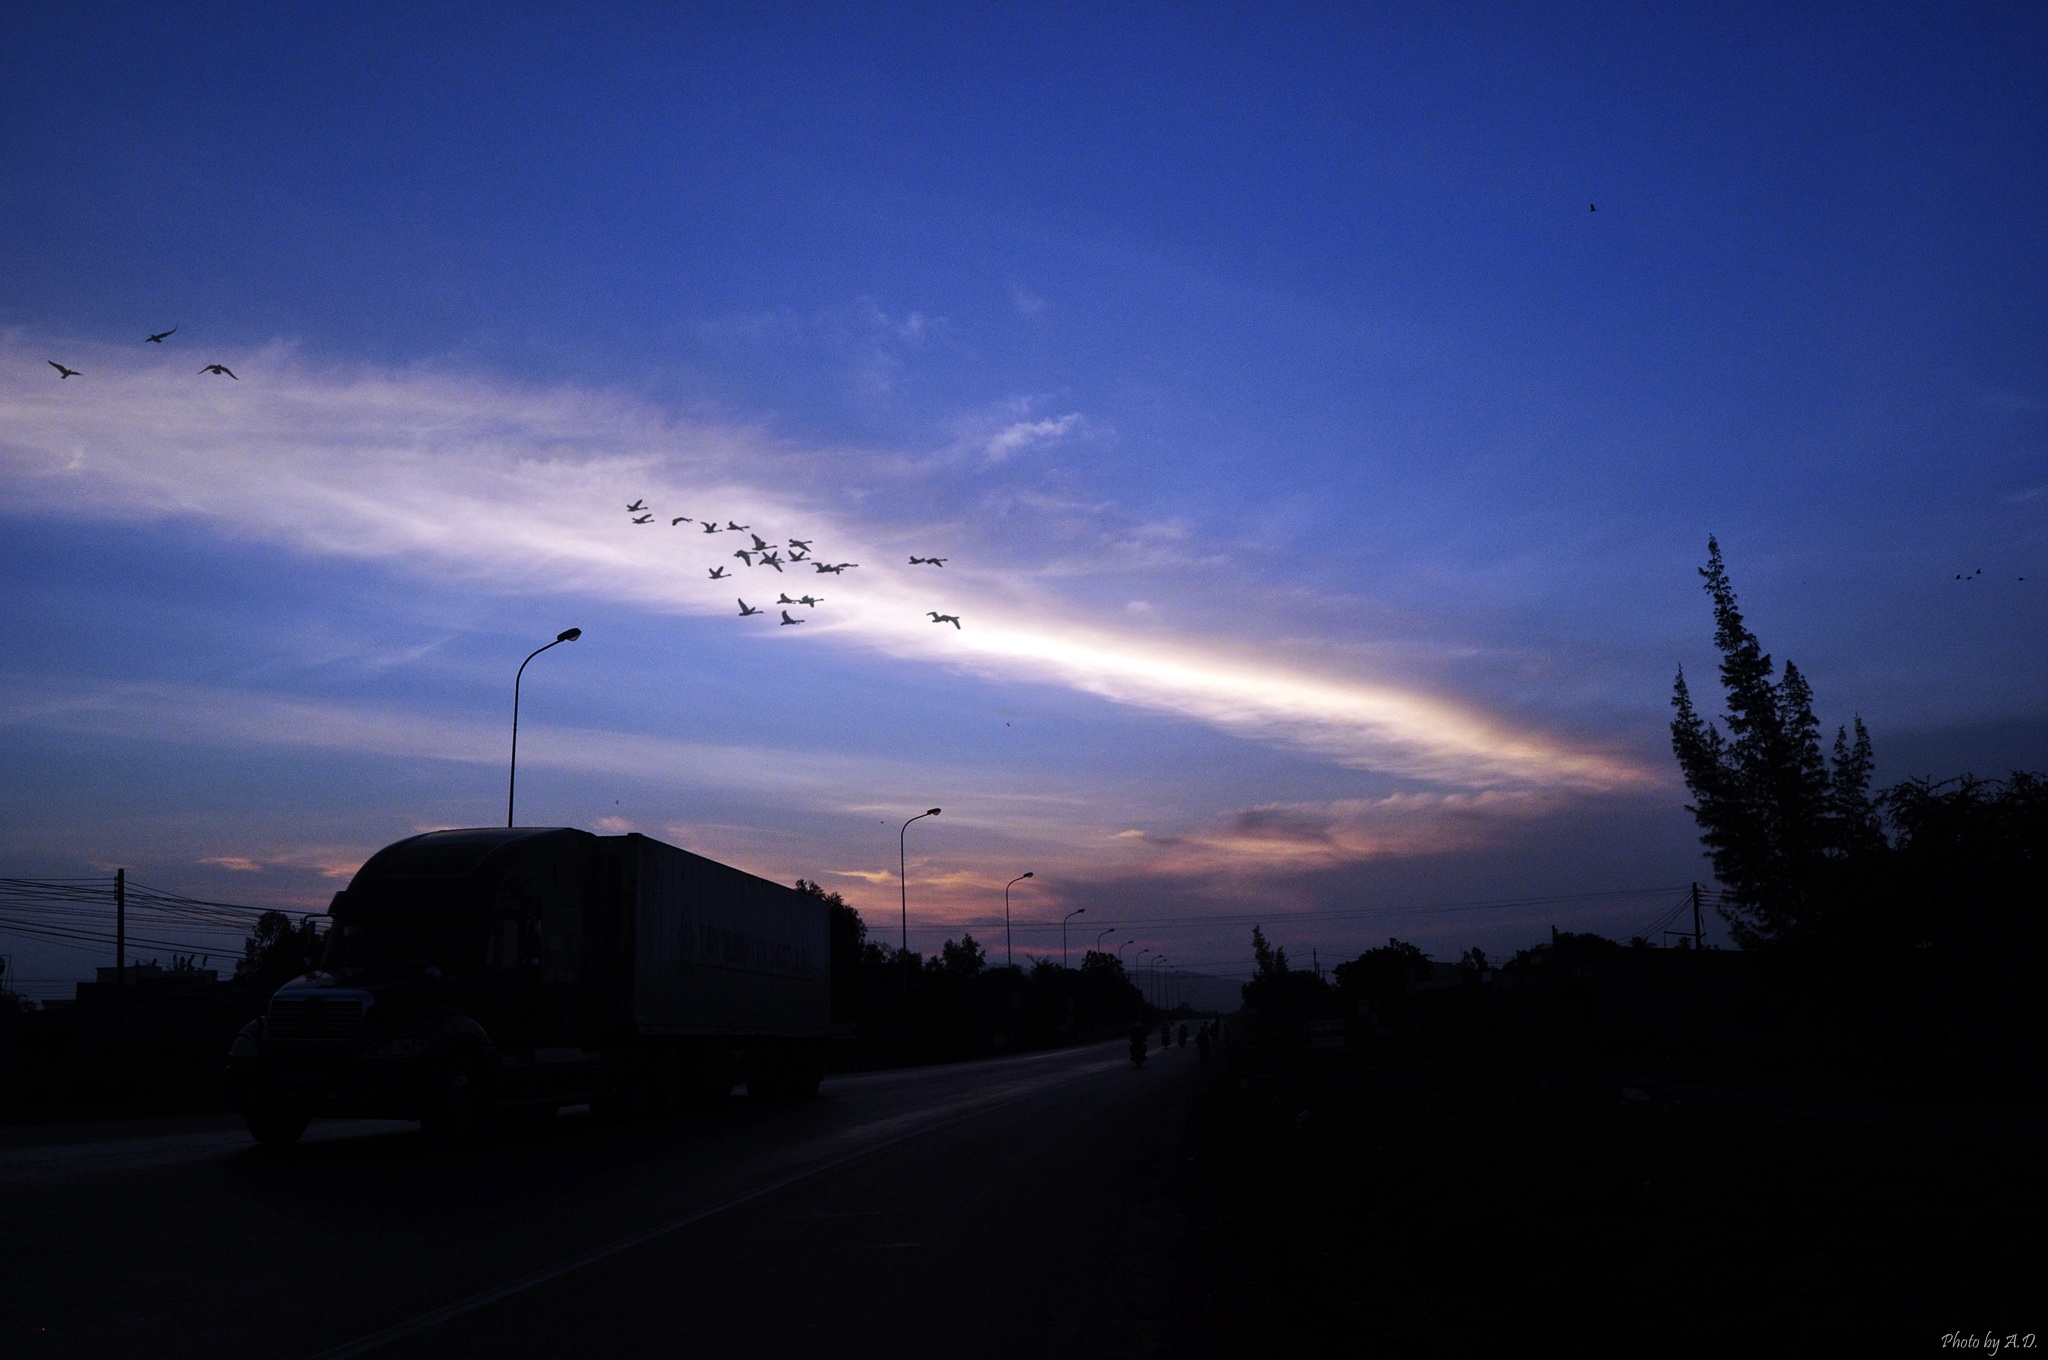
horizon, light, cloud, sky, sun, sunrise, sunset, night, sunlight, morning, dawn, atmosphere, dusk, evening, darkness, afterglow, astronomical object, atmospheric phenomenon, atmosphere of earth